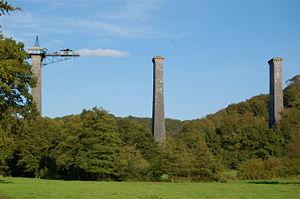
Souleuvre en Bocage est une commune française située dans le département du Calvados en région Normandie, peuplée de 8 839 habitants.
La ligne de Caen à Vire est une ligne du réseau ferré français ouverte entre 1886 et 1891 pour relier Caen à Vire en passant par le Bocage virois. La ligne a été fermée en 1938 au trafic voyageurs. Après la Seconde Guerre mondiale, la ligne a également été fermée en plusieurs étapes au transport de marchandises. Par la suite, elle a été déclassée, puis déposée.
Le viaduc de la Souleuvre est un ouvrage ferroviaire désaffecté de la ligne Caen - Vire, aujourd'hui disparue. Il est situé sur la commune de Souleuvre en Bocage, au cœur du bocage normand, dans le Calvados.